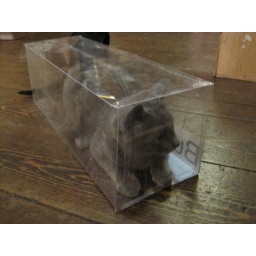
First you put your cat in a box